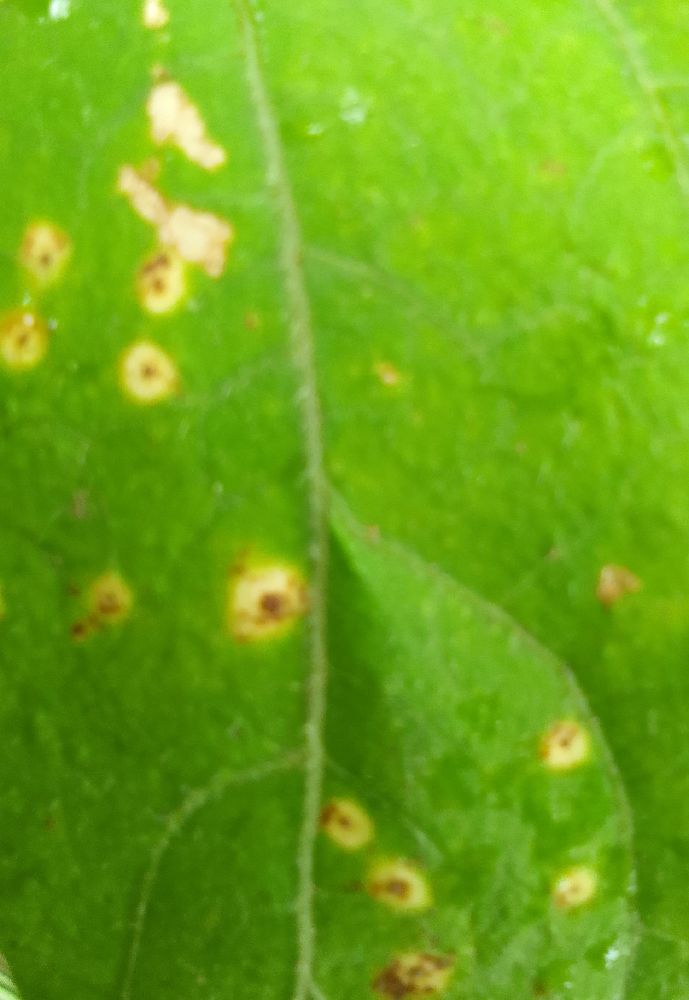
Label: rust